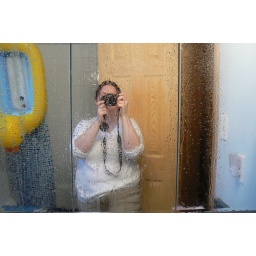
Note the water all over the mirror as I take the picture.